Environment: lab
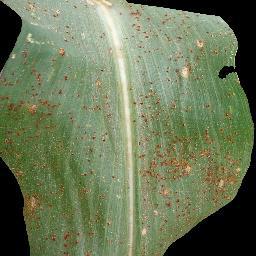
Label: common_rust